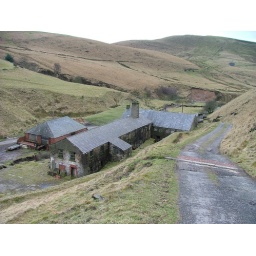
old building near hollingworth lake